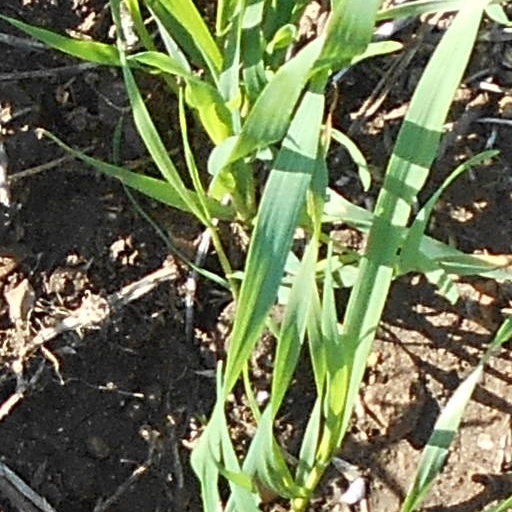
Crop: wheat